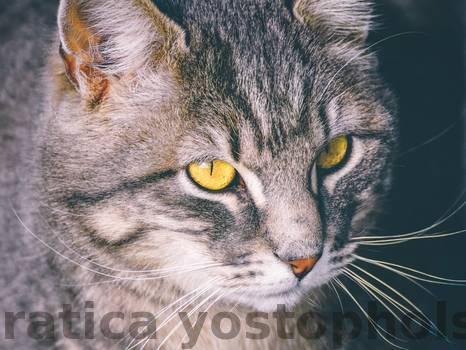
Label: Watermark